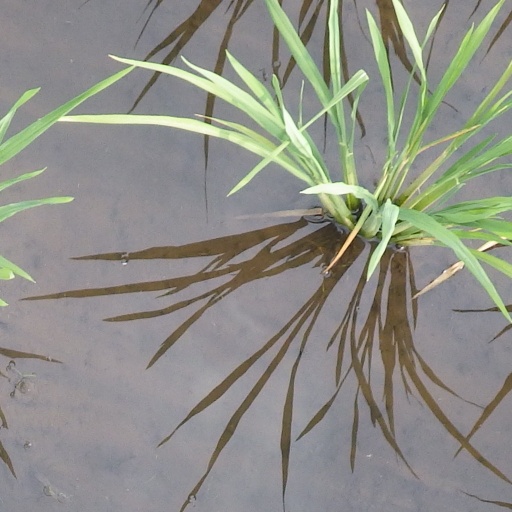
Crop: rice